Doreward's Hall

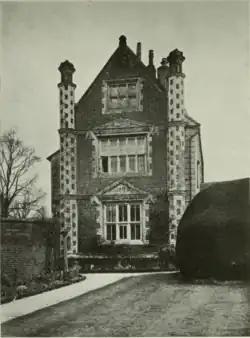
Doreward's Hall: 1579 or earlier

Doreward's Hall is a partly brick and partly timber-framed and plastered house in Bocking, Essex, England. The house is said to have been rebuilt by Edward Thursby in 1579, but may be of earlier date; the date, 1572, on the southwest end of the West wing is said not to be original. It has been modified a number of times since then. It was designated a Grade II* Listed Building in 1951.